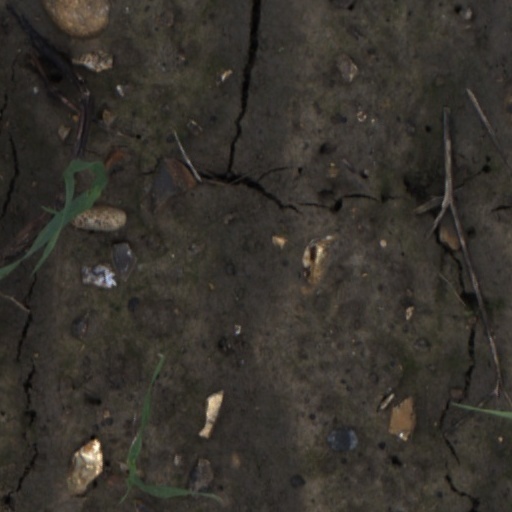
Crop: wheat